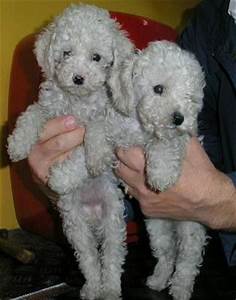
Label: dog